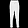
Label: Trouser